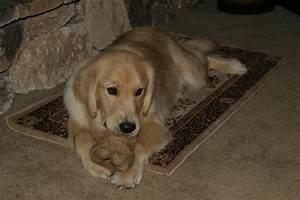
dog